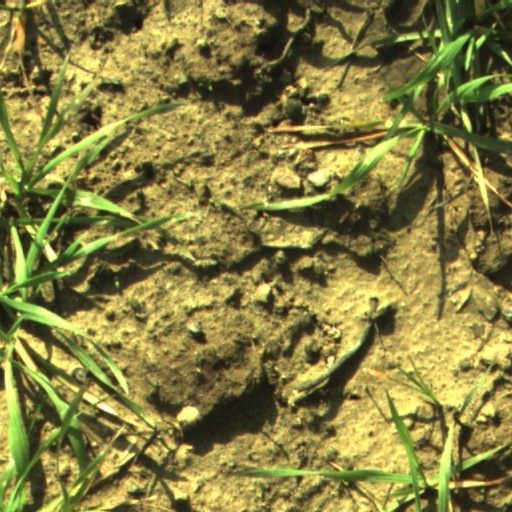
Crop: wheat